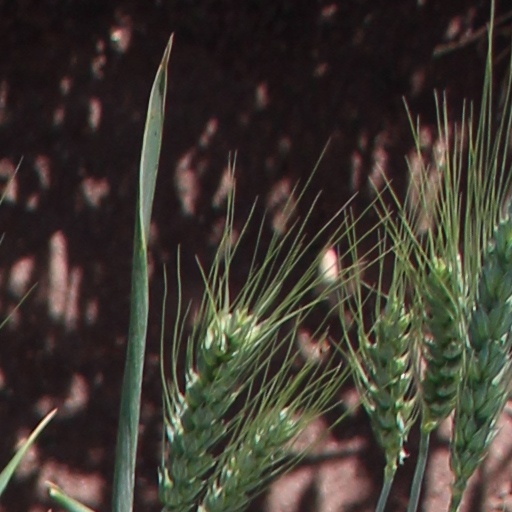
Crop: wheat